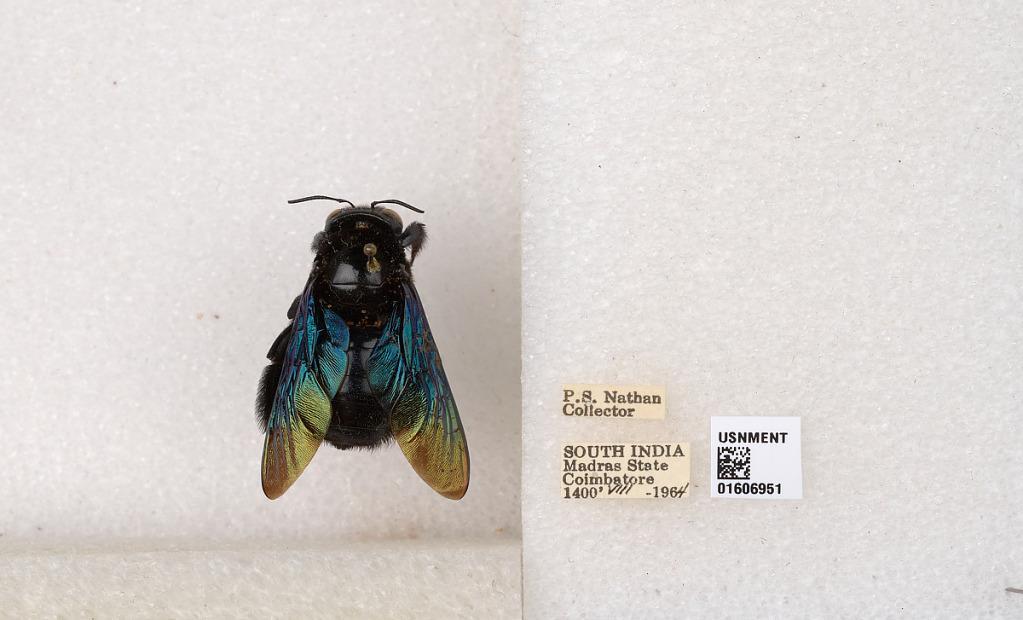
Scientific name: Xylocopa (Biluna) auripennis auripennis Lepeletier
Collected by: P. Nathan
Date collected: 1964-8-1
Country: India
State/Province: Tamil Nadu
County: Coimbatore
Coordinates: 10.9955, 76.9034